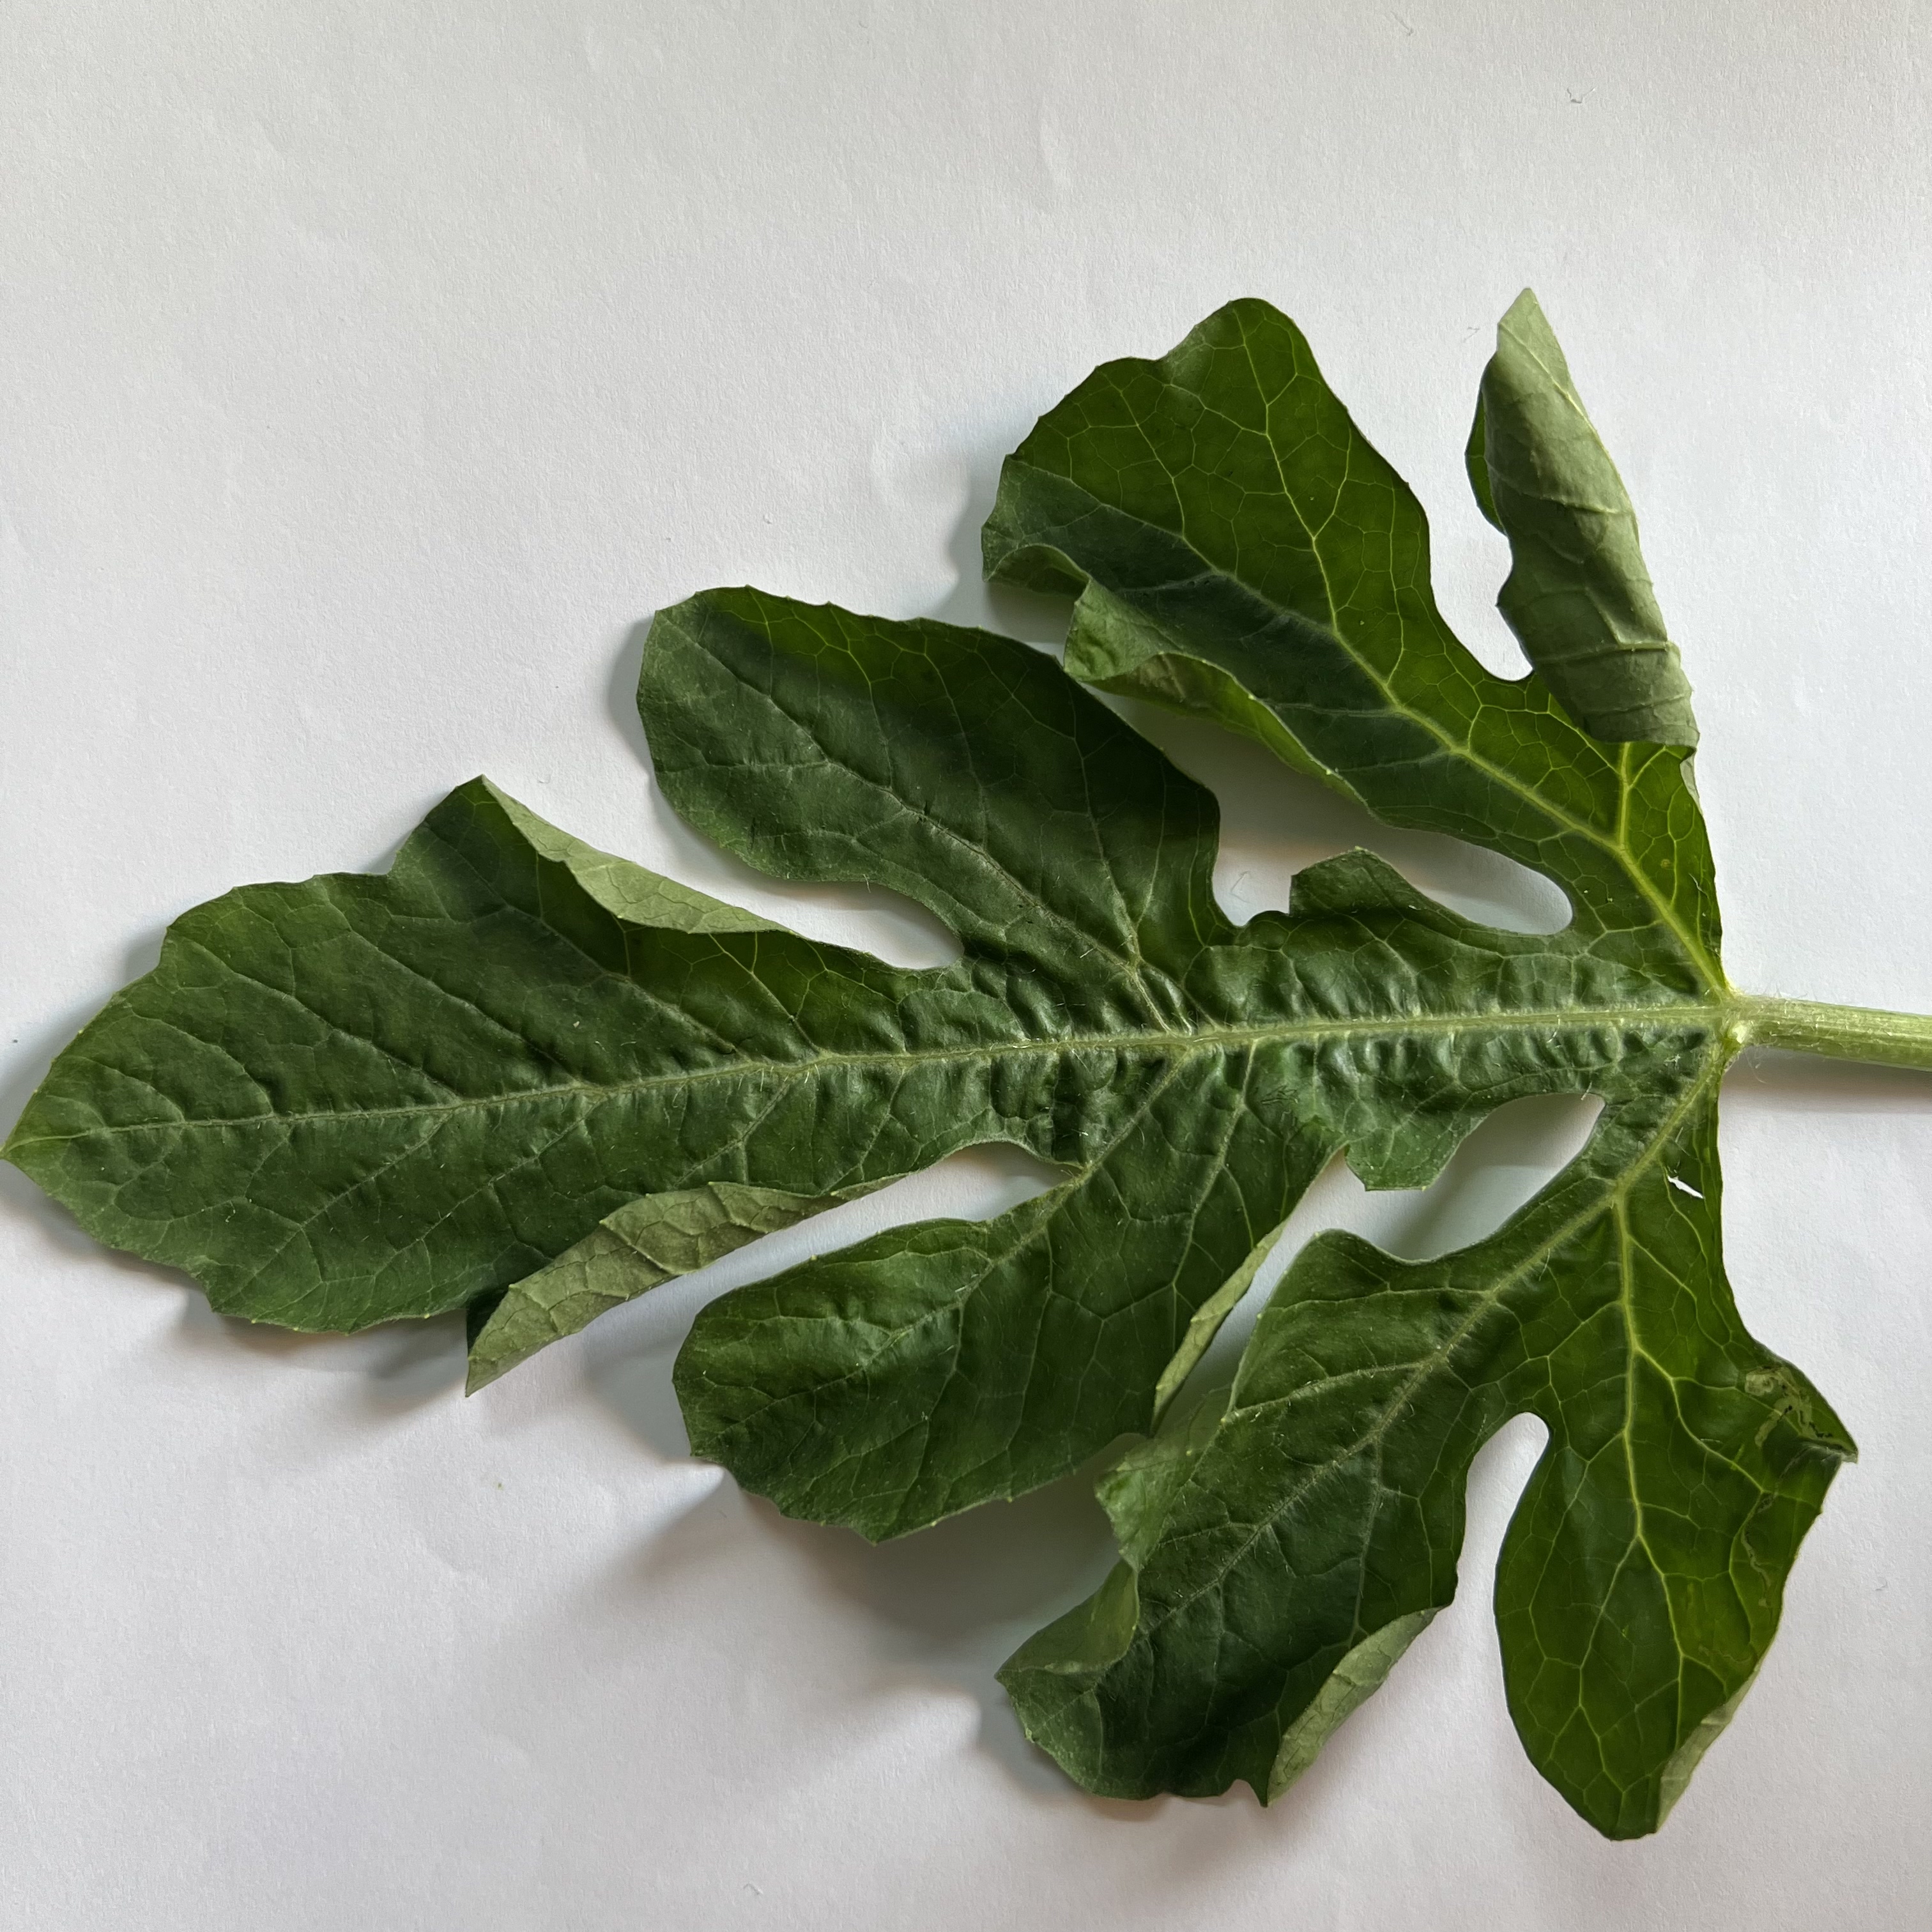
Label: Healthy